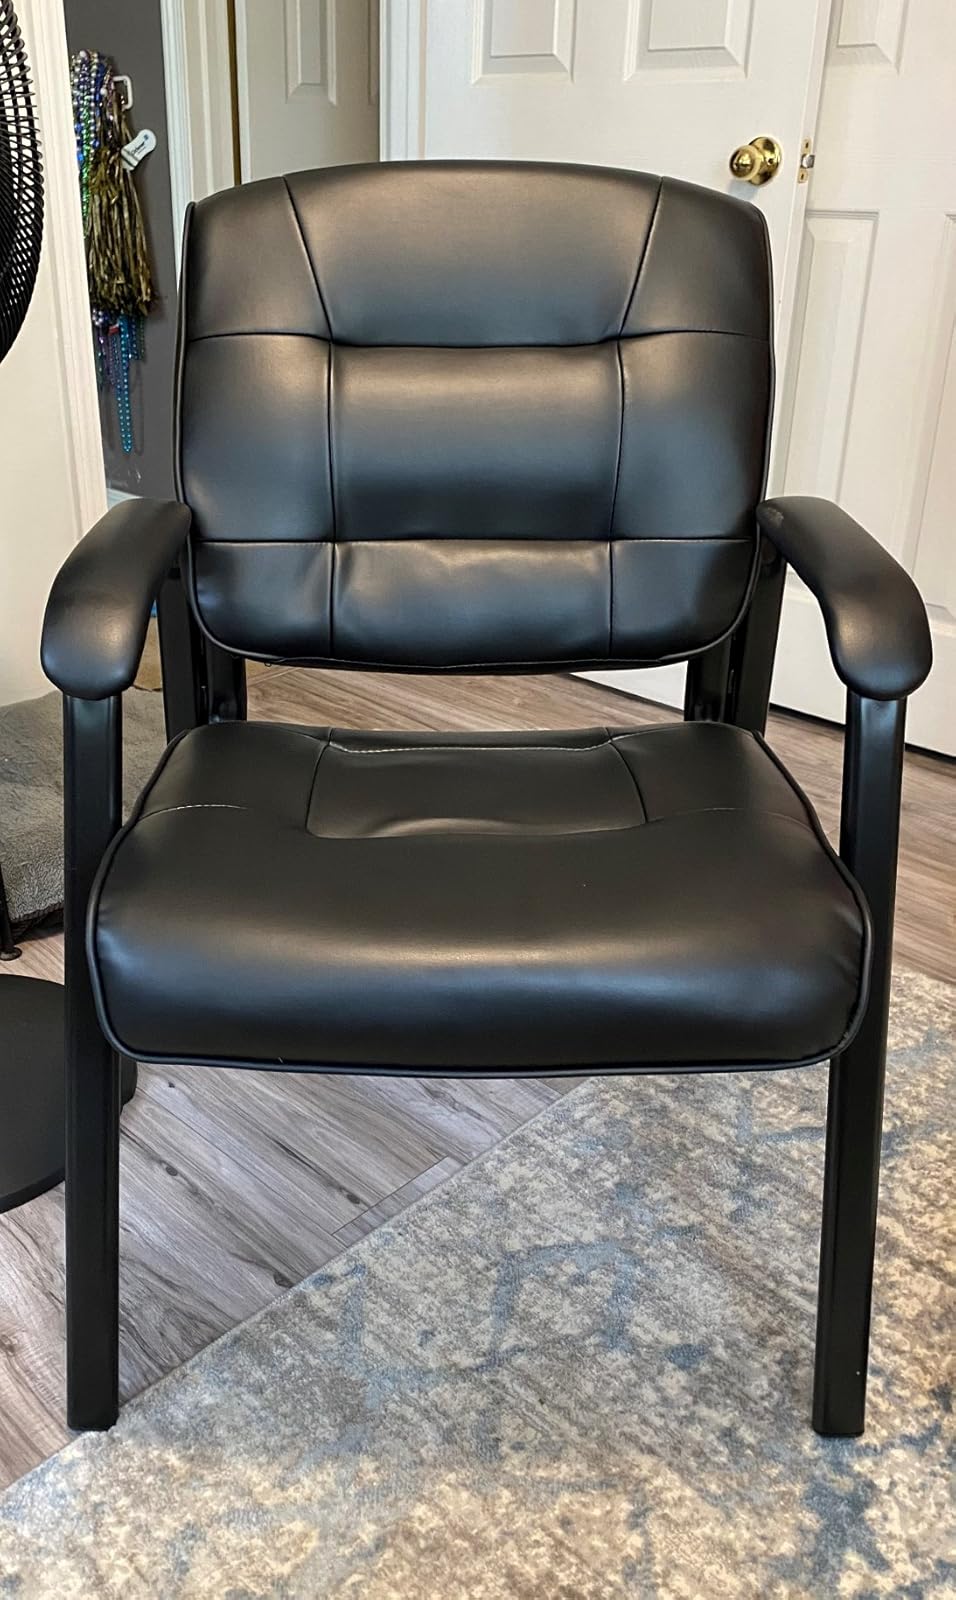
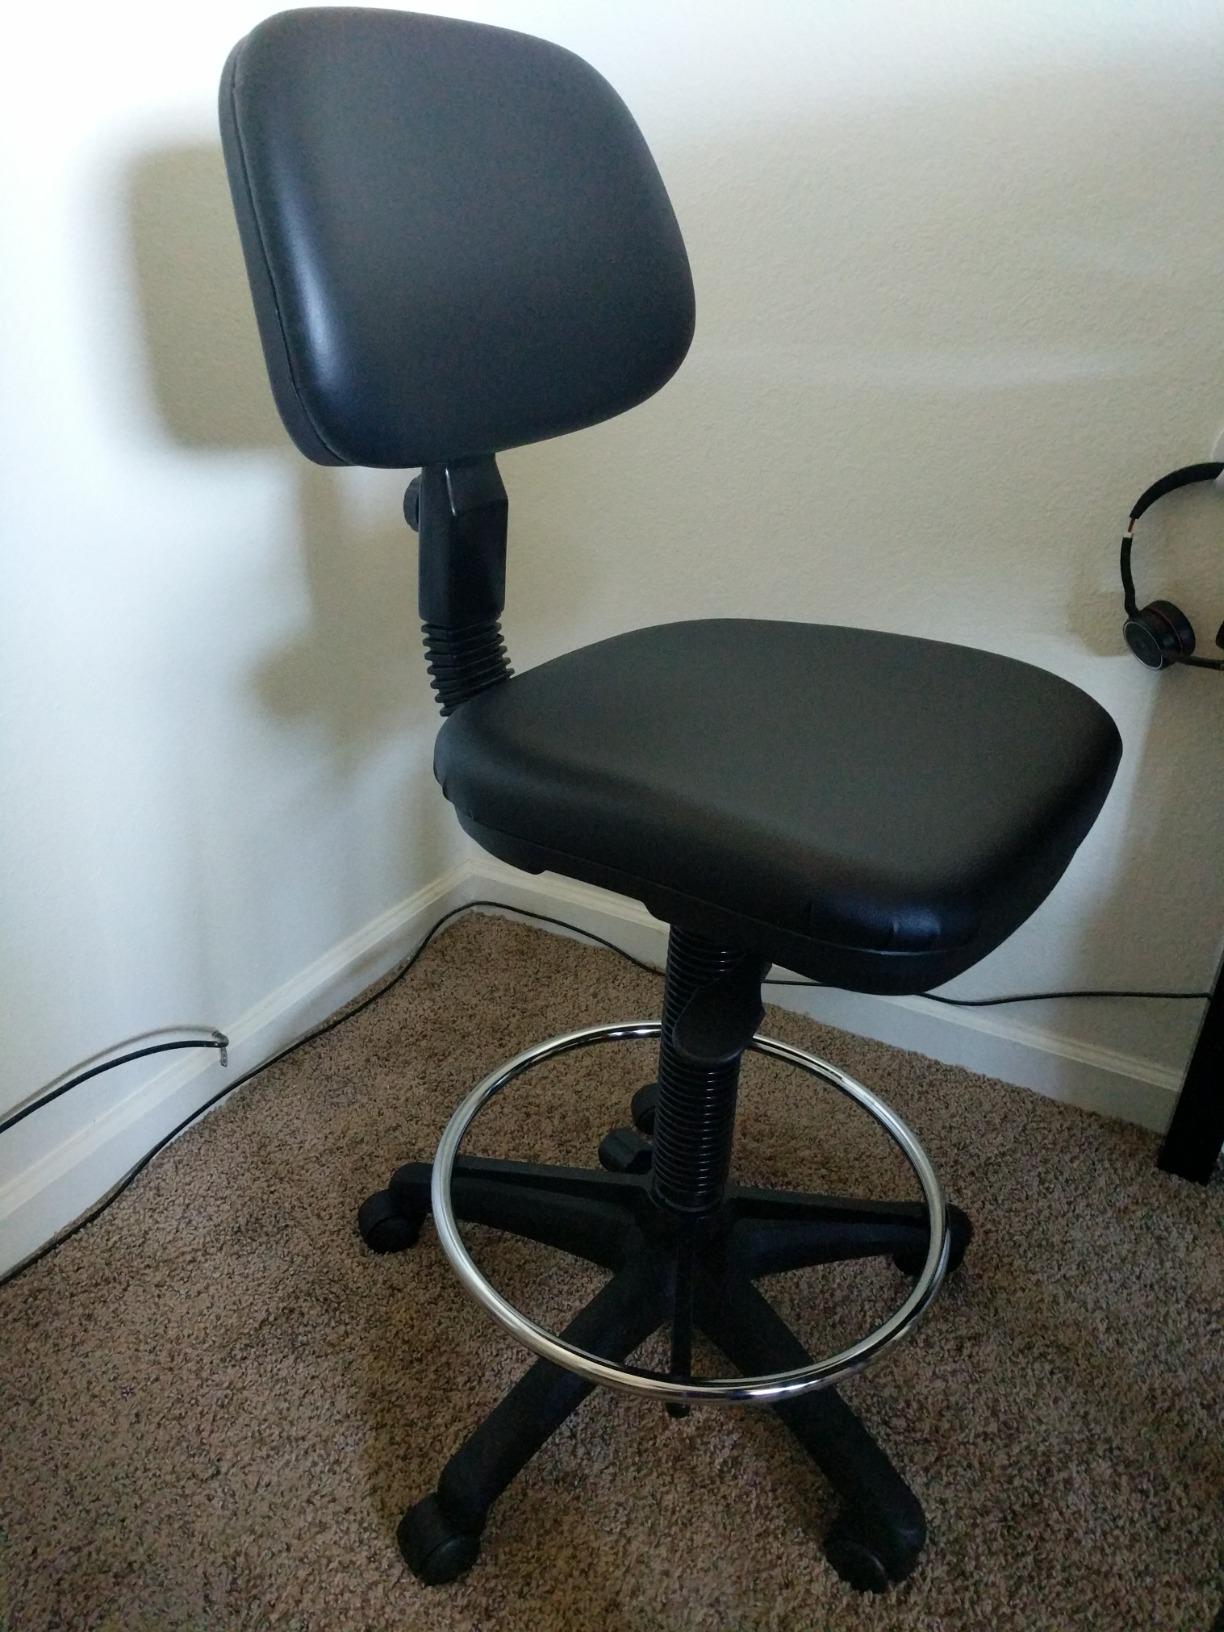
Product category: items_chair
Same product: no